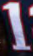
Number: 1